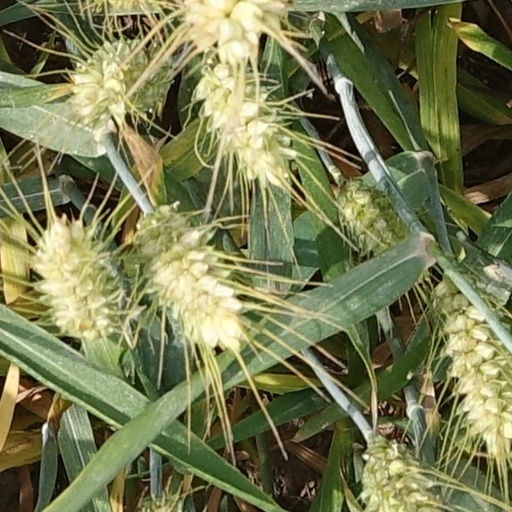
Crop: wheat